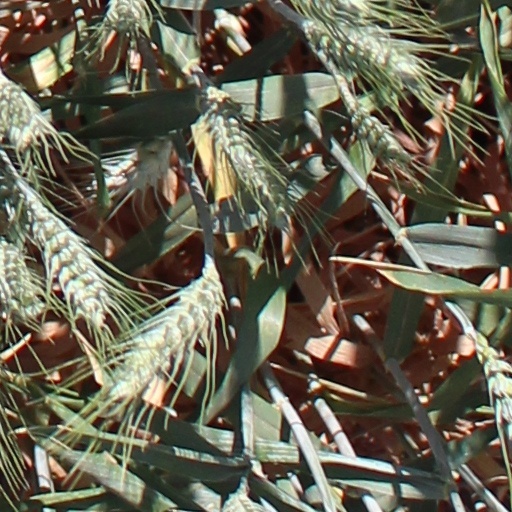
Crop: wheat